Exoletus

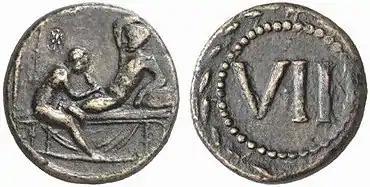
Oral sex between a youth and an older male on a Roman Spintria token

Exoletus is a Latin term, the perfect passive participle of the verb "exolescere", which means "to wear out with age". In ancient Rome the word referred to a certain class of homosexual males or male prostitutes, although its precise meaning is unclear to historians.